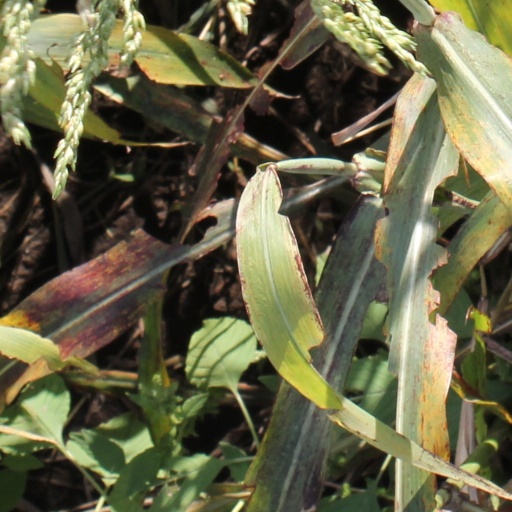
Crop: sorghum